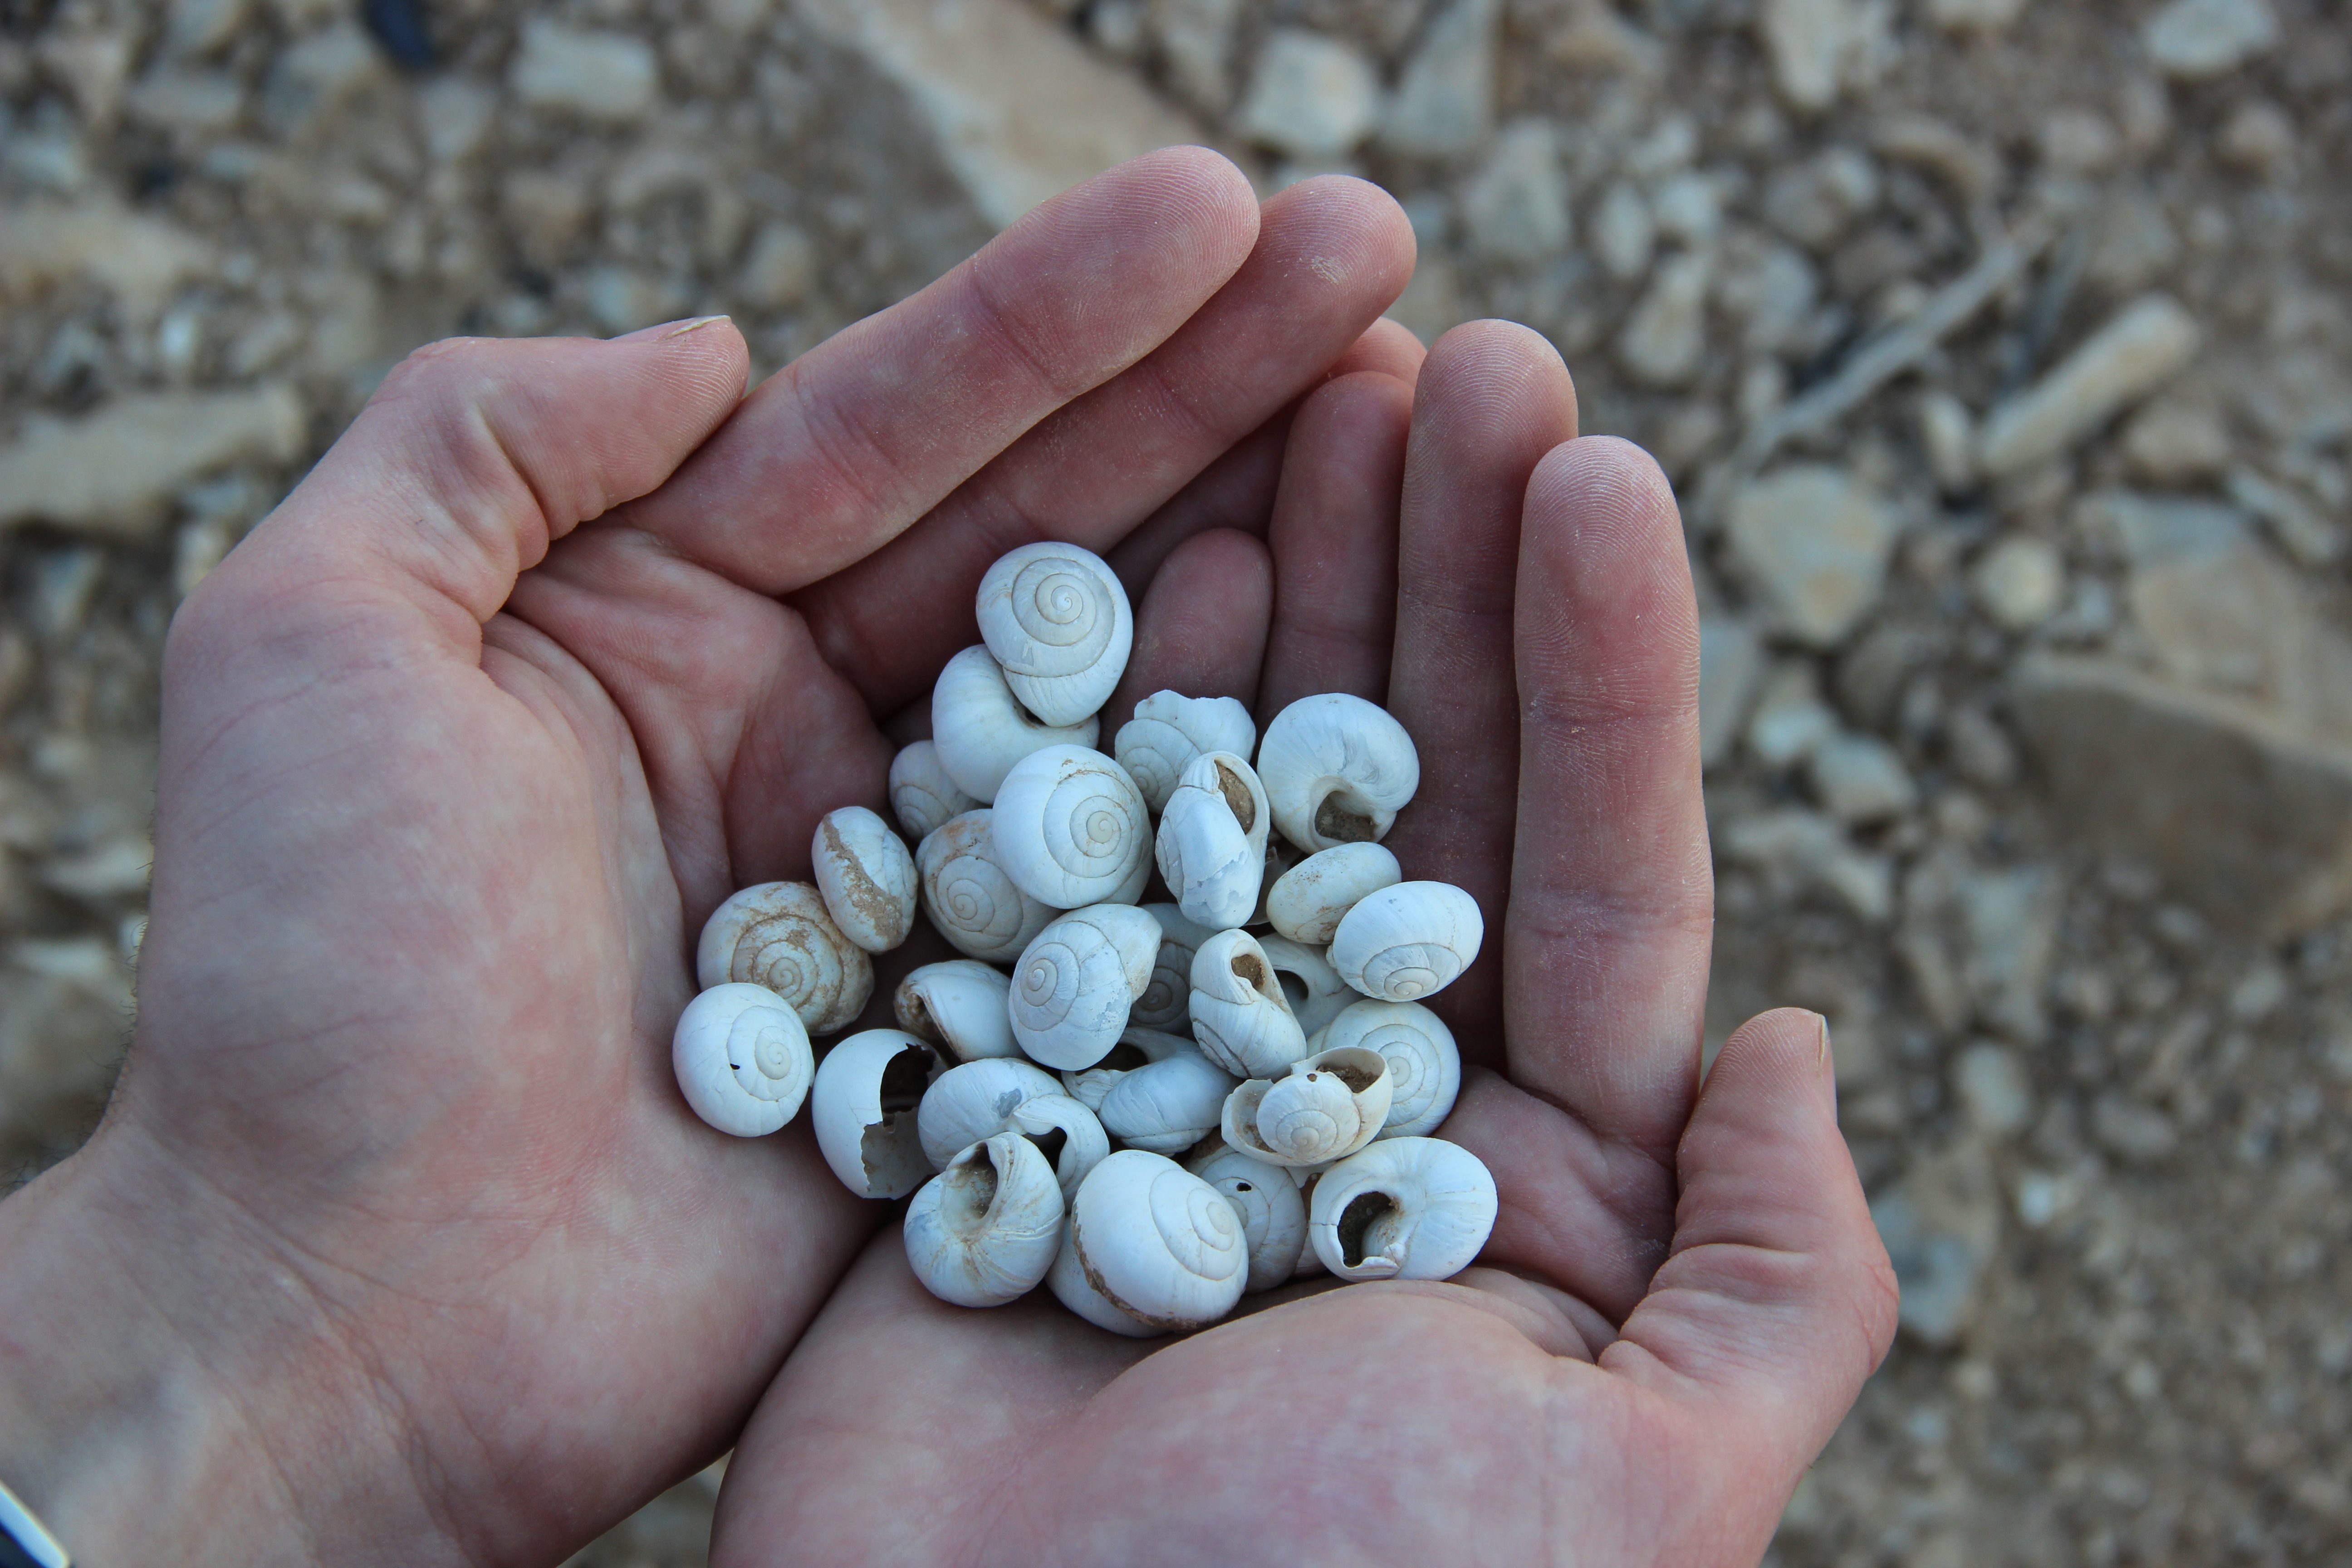
hand, sand, rock, flower, food, produce, crop, pebble, soil, material